Describe the emotion expressed in this image:  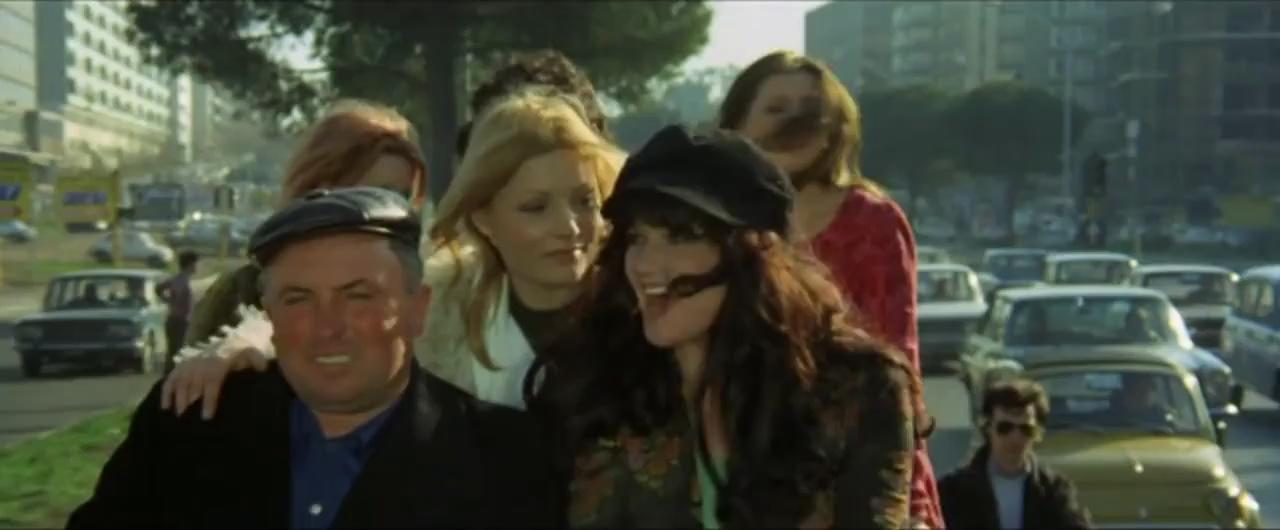
This person displays Fear, valence and arousal with moderate intensity.